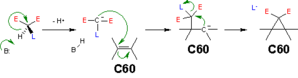
En chimie des fullerènes, la réaction de Bingel est une réaction de cyclopropanation de fullerène, formant un méthanofullèrene. Elle fut décrite pour la première fois en 1993 par le chimiste allemand Carsten Bingel, avec pour réactifs un dérivé bromé du malonate de diéthyle en présence d'une base forte telle que l'hydrure de sodium ou le DBU. La réaction se déroule préférentiellement sur les liaisons doubles plus courtes à la jonctions de deux hexagones, la force motrice étant le relâchement de la contrainte stérique.